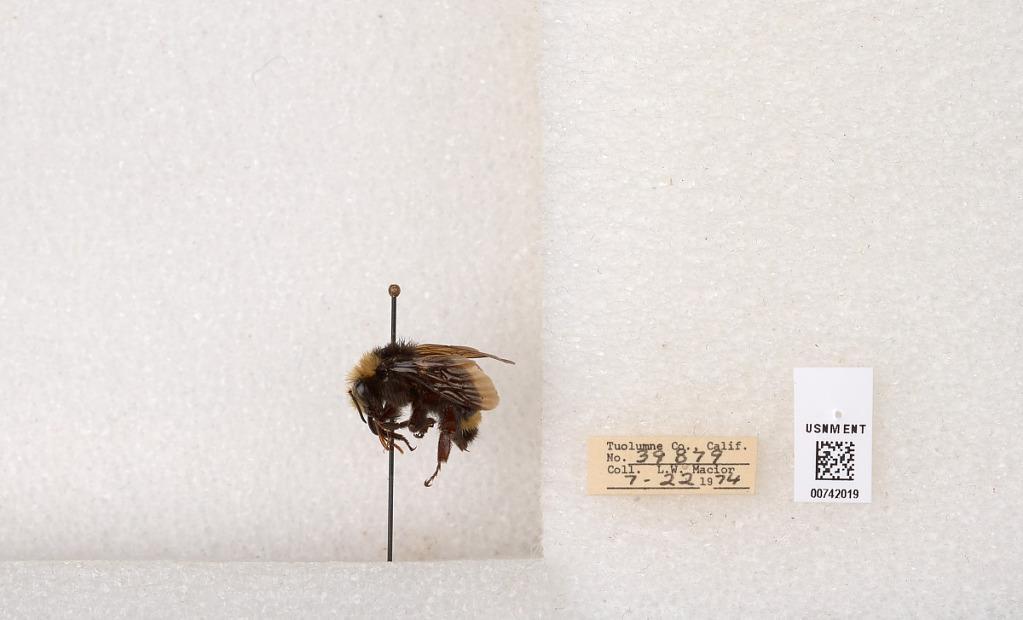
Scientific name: Bombus (Pyrobombus) vosnesenskii Radoszkowski
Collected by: L. Macior
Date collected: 1974-7-22
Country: United States
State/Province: California
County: Tuolumne
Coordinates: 37.9712, -120.228